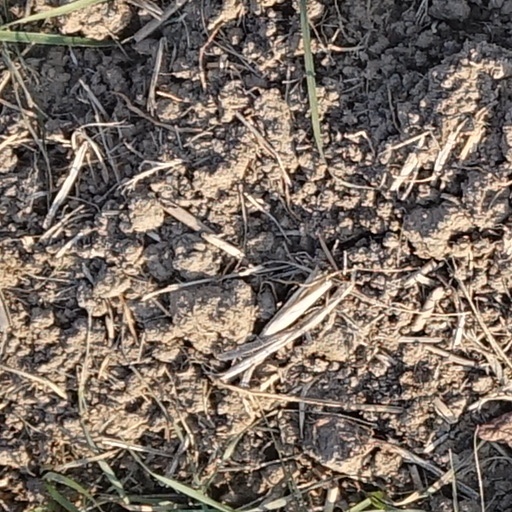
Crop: wheat